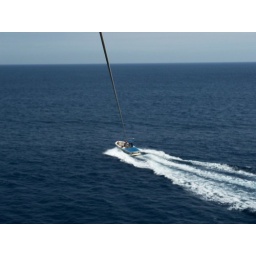
Our view from the boat in the sky